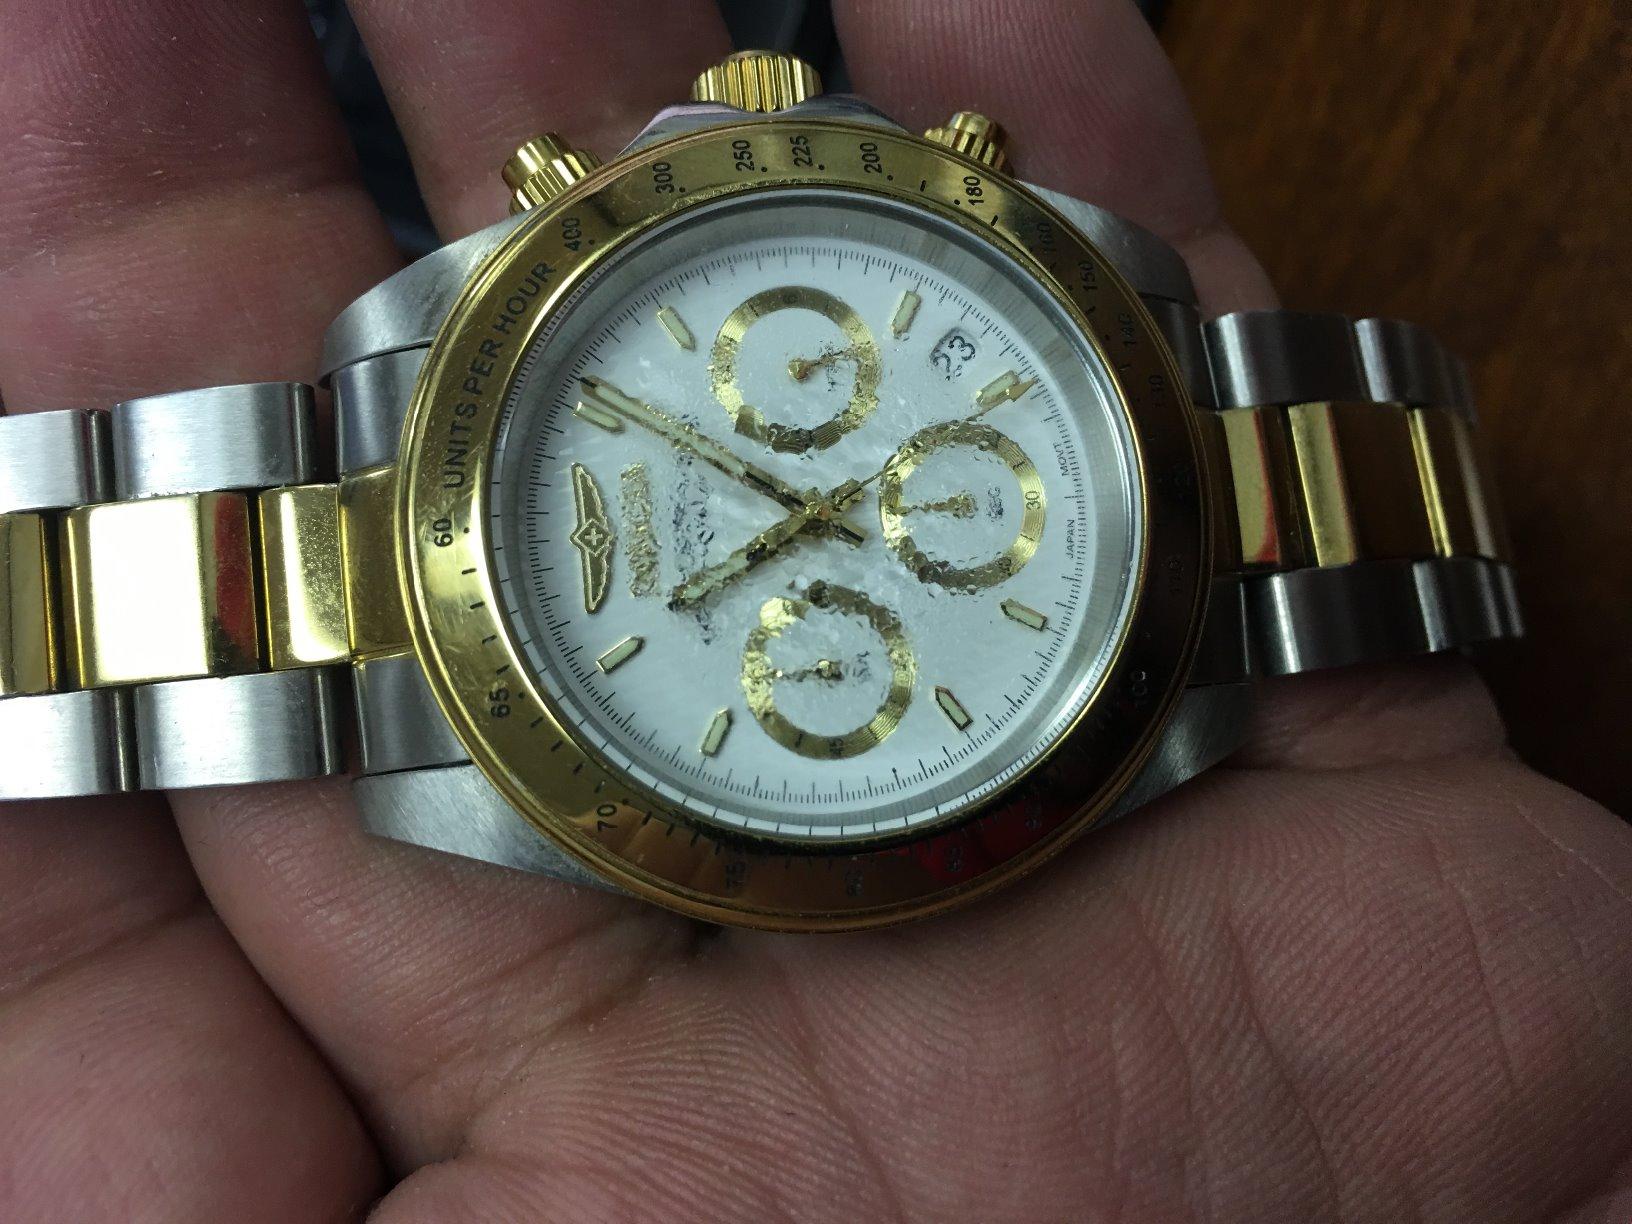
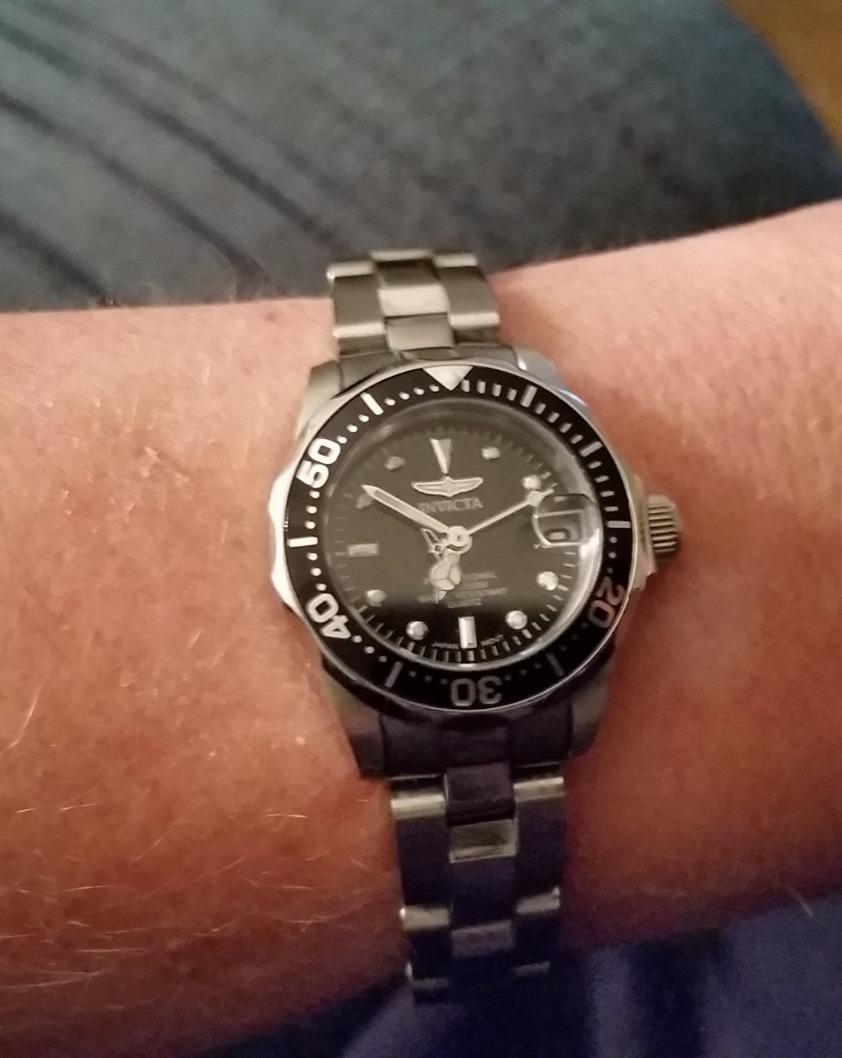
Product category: accessories_watch
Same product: no